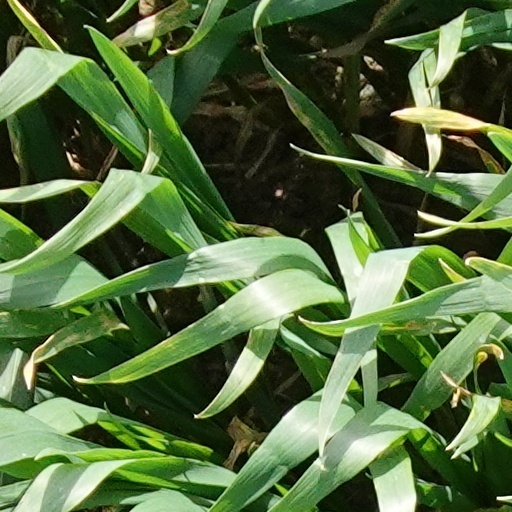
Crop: wheat